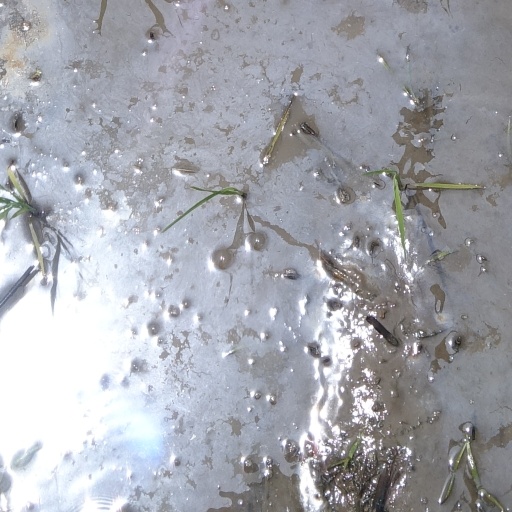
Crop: rice